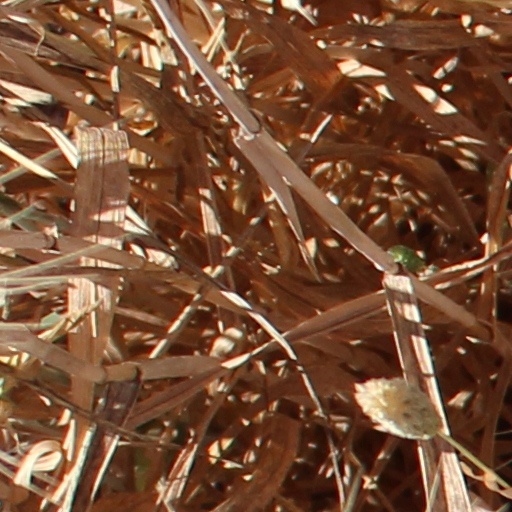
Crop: wheat